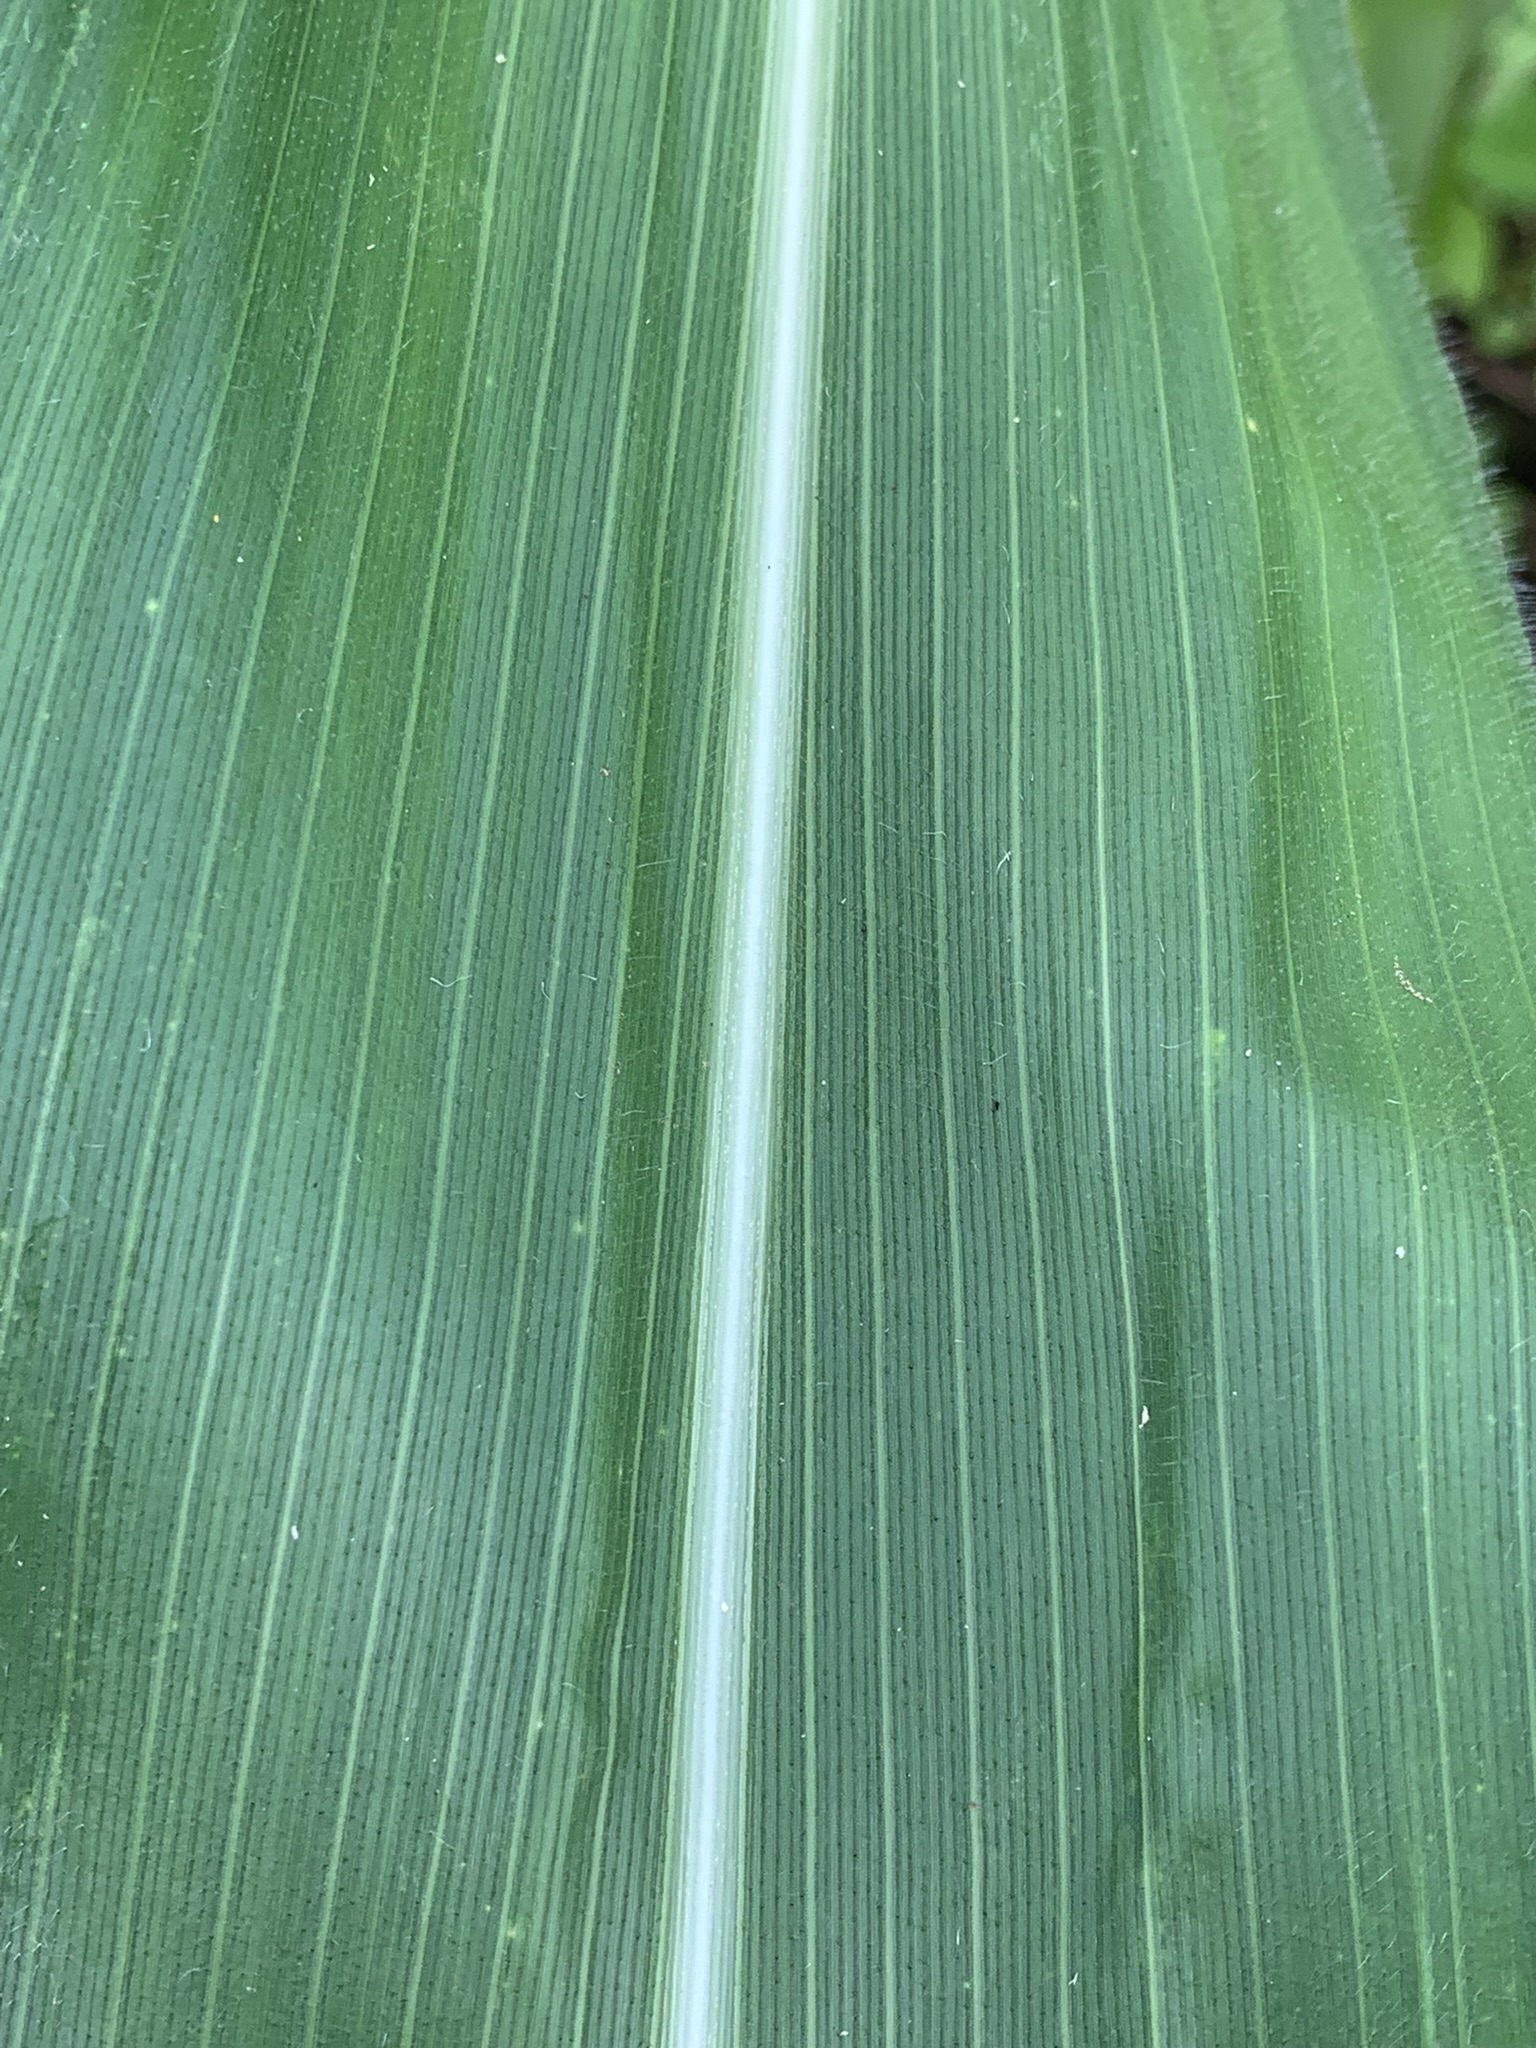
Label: Healthy